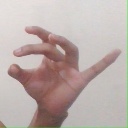
अक्षर: ओ